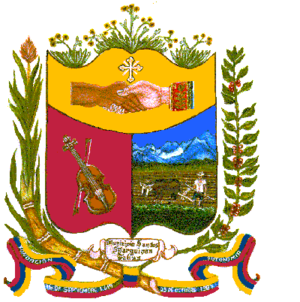
Santos Marquina est l'une des 23 municipalités de l'État de Mérida au Venezuela. Son chef-lieu est Tabay. En 2011, la population s'élève à 18 037 habitants.